Tour Series

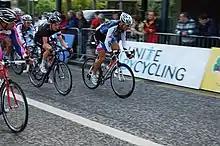
Tour Series 2009

The first series had 10 rounds across England. The first ever round was held in Milton Keynes, and the final round was held in Southend. Halfords BikeHut had the strongest team, made up largely of powerful sprinters who were suited to the criteriums. Few of the circuits were hilly, which was seen to aid Halfords.